Lakshmi (1953 film)

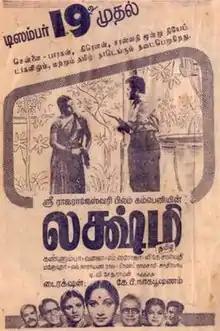
Theatrical release poster

Lakshmi is a 1953 Indian Tamil-language drama film directed by K. B. Nagabhushanam and produced by P. Kannamba. The latter stars as the female lead, with Manohar as the male lead. It was released on 19 December 1953.